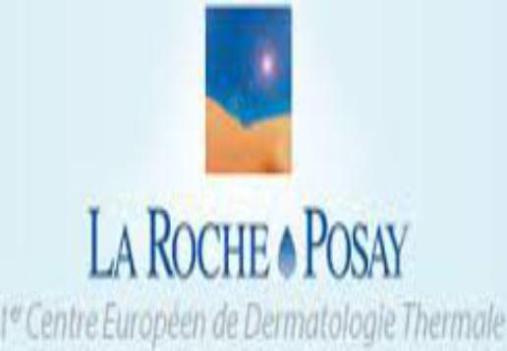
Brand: la roche-posay
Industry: Necessities